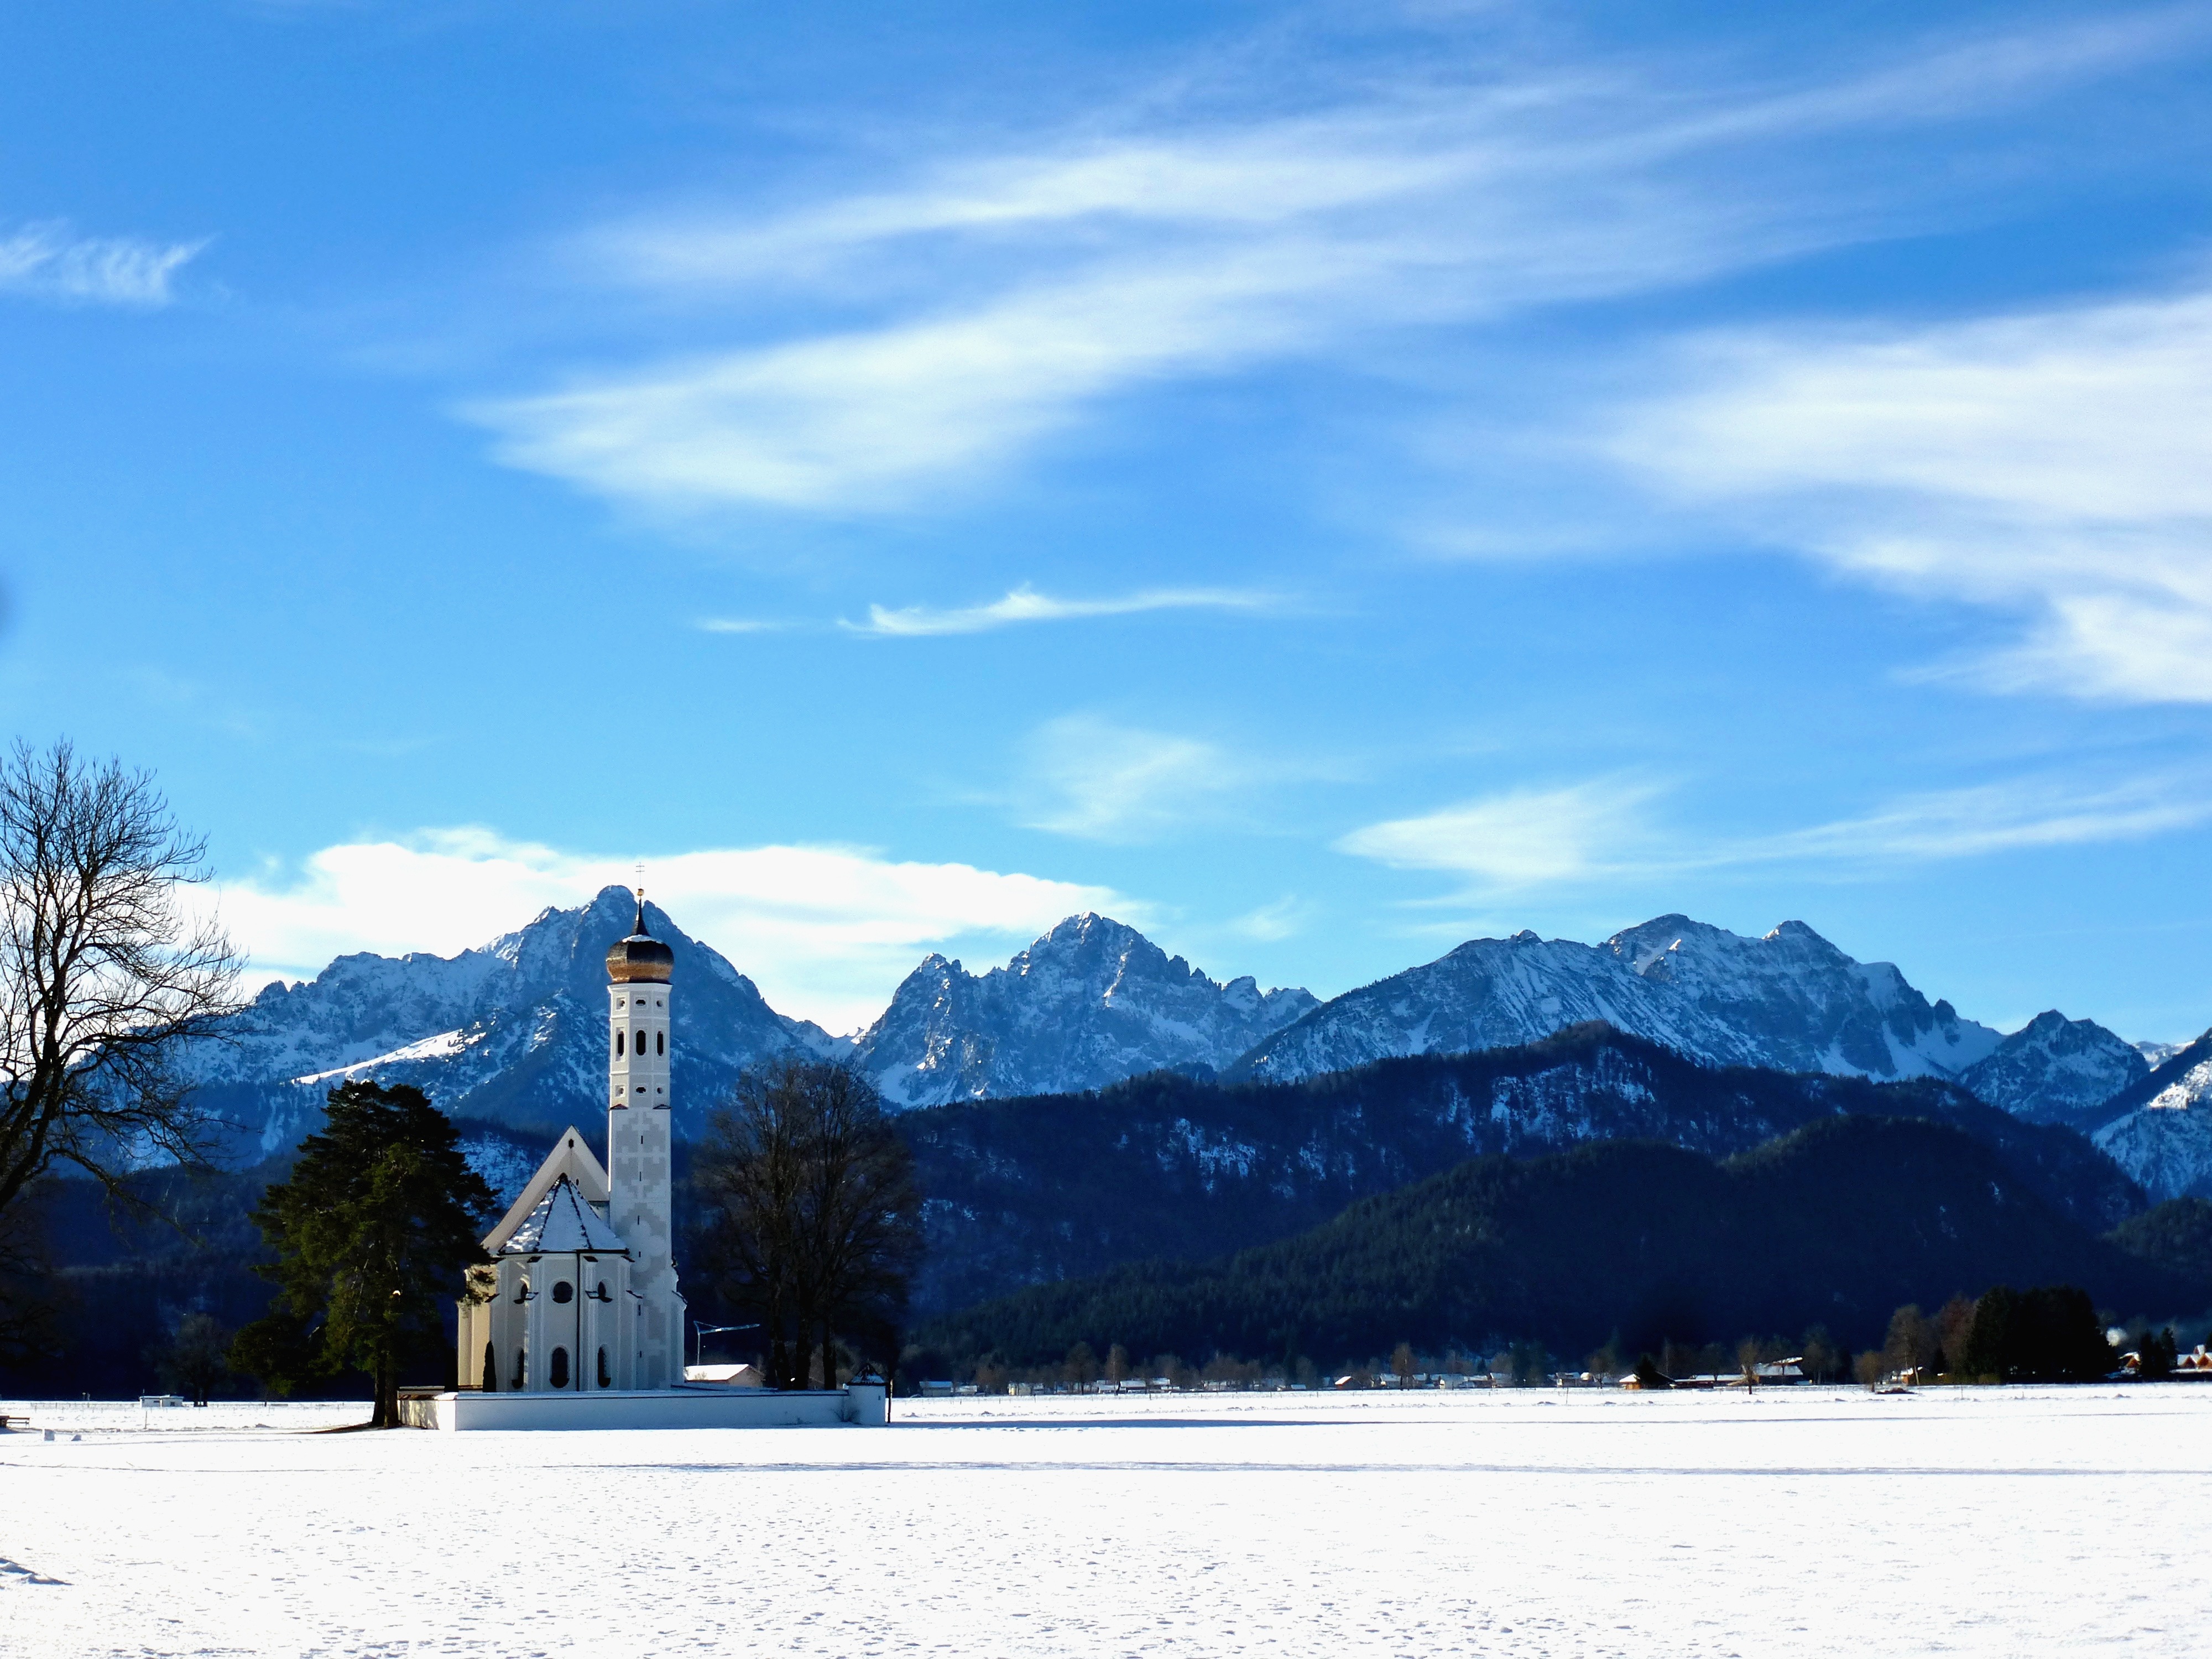
landscape, mountain, snow, winter, cloud, sky, mountain range, weather, church, season, mountains, alps, germany, bavaria, piste, landform, geographical feature, mountainous landforms